The Whip (1917 film)

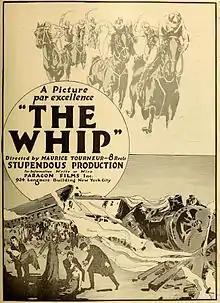
Advertisement for the film

The Whip is a 1917 American silent drama film directed by Maurice Tourneur that is based on the play of the same name by Henry Hamilton and Cecil Raleigh. The film stars Alma Hanlon, June Elvidge, and Irving Cummings. It also features Bobby Vernon, Wallace Beery, as well as Gloria Swanson in one of her early film roles. The film survives and has been released on DVD.